Lois Reitzes

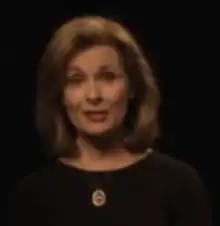

Lois Reitzes is an Atlanta NPR radio show host, best known for her work on WABE FM 90.1's "City Lights with Lois Reitzes" and "Second Cup Concert". She has been a host with WABE since 1979, making her the longest-running voice in Atlanta radio.